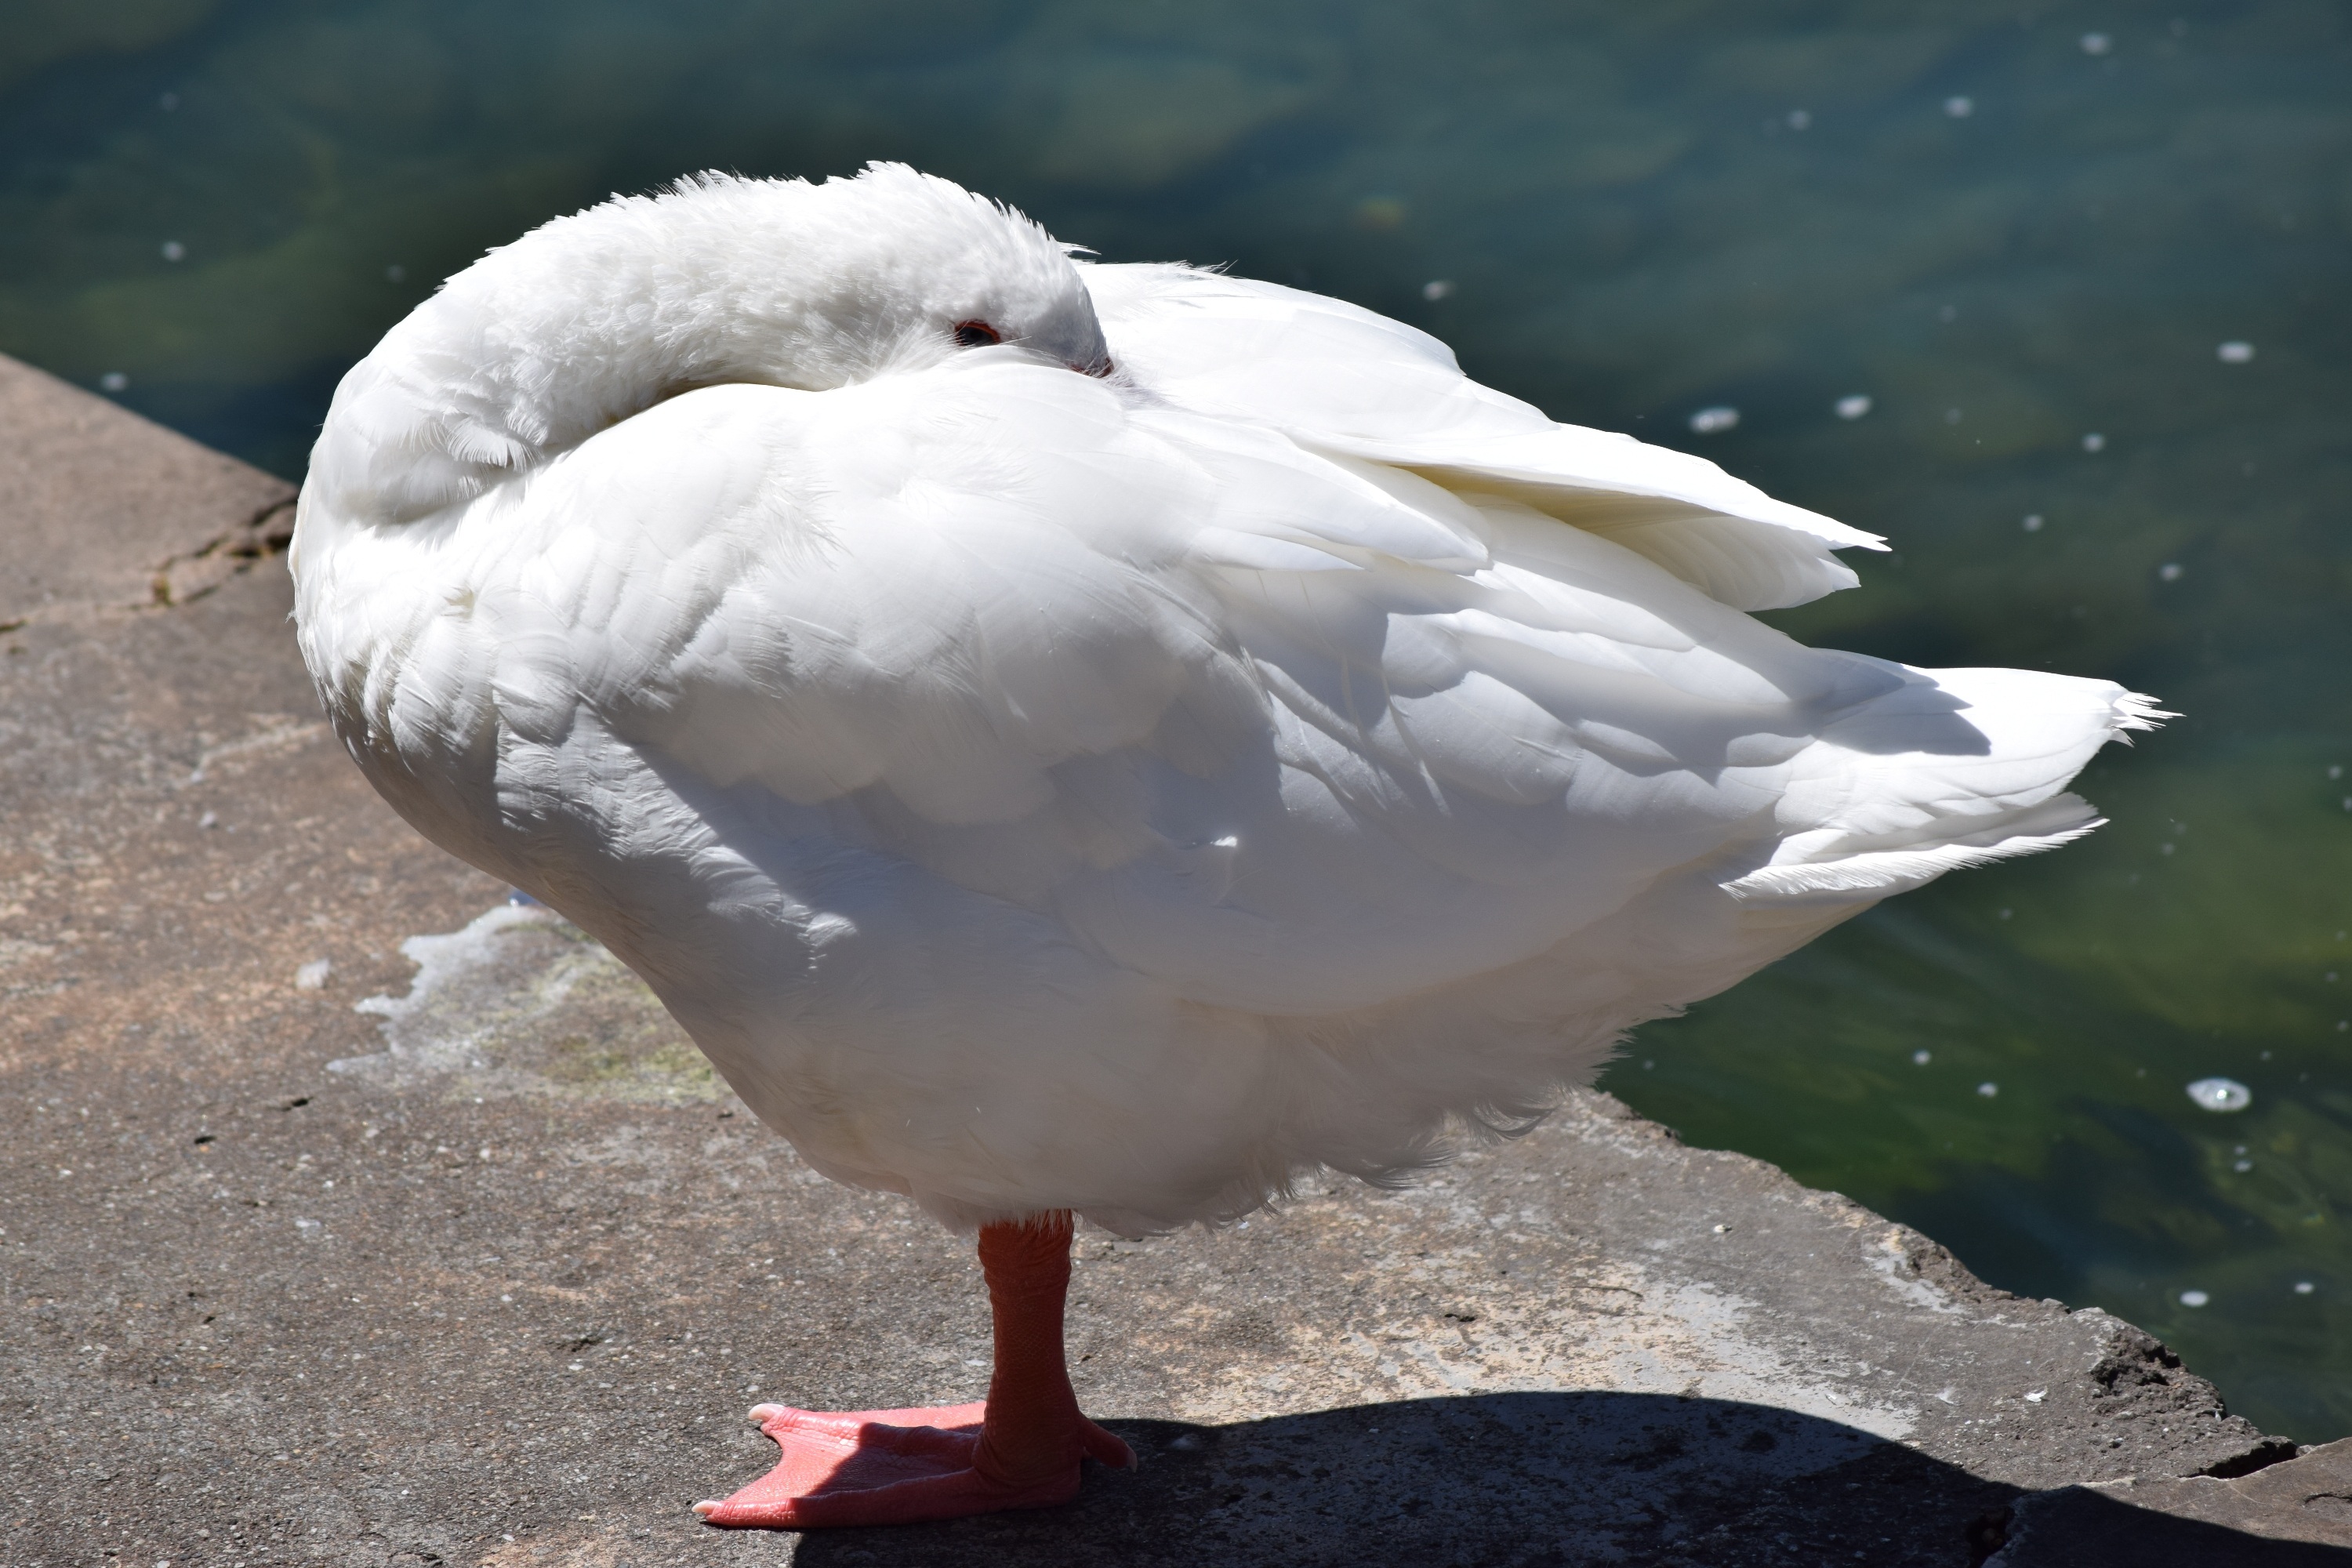
water, bird, wing, white, lake, animal, seabird, wildlife, beak, fauna, swan, duck, goose, vertebrate, waterfowl, water bird, geneva, ducks geese and swans